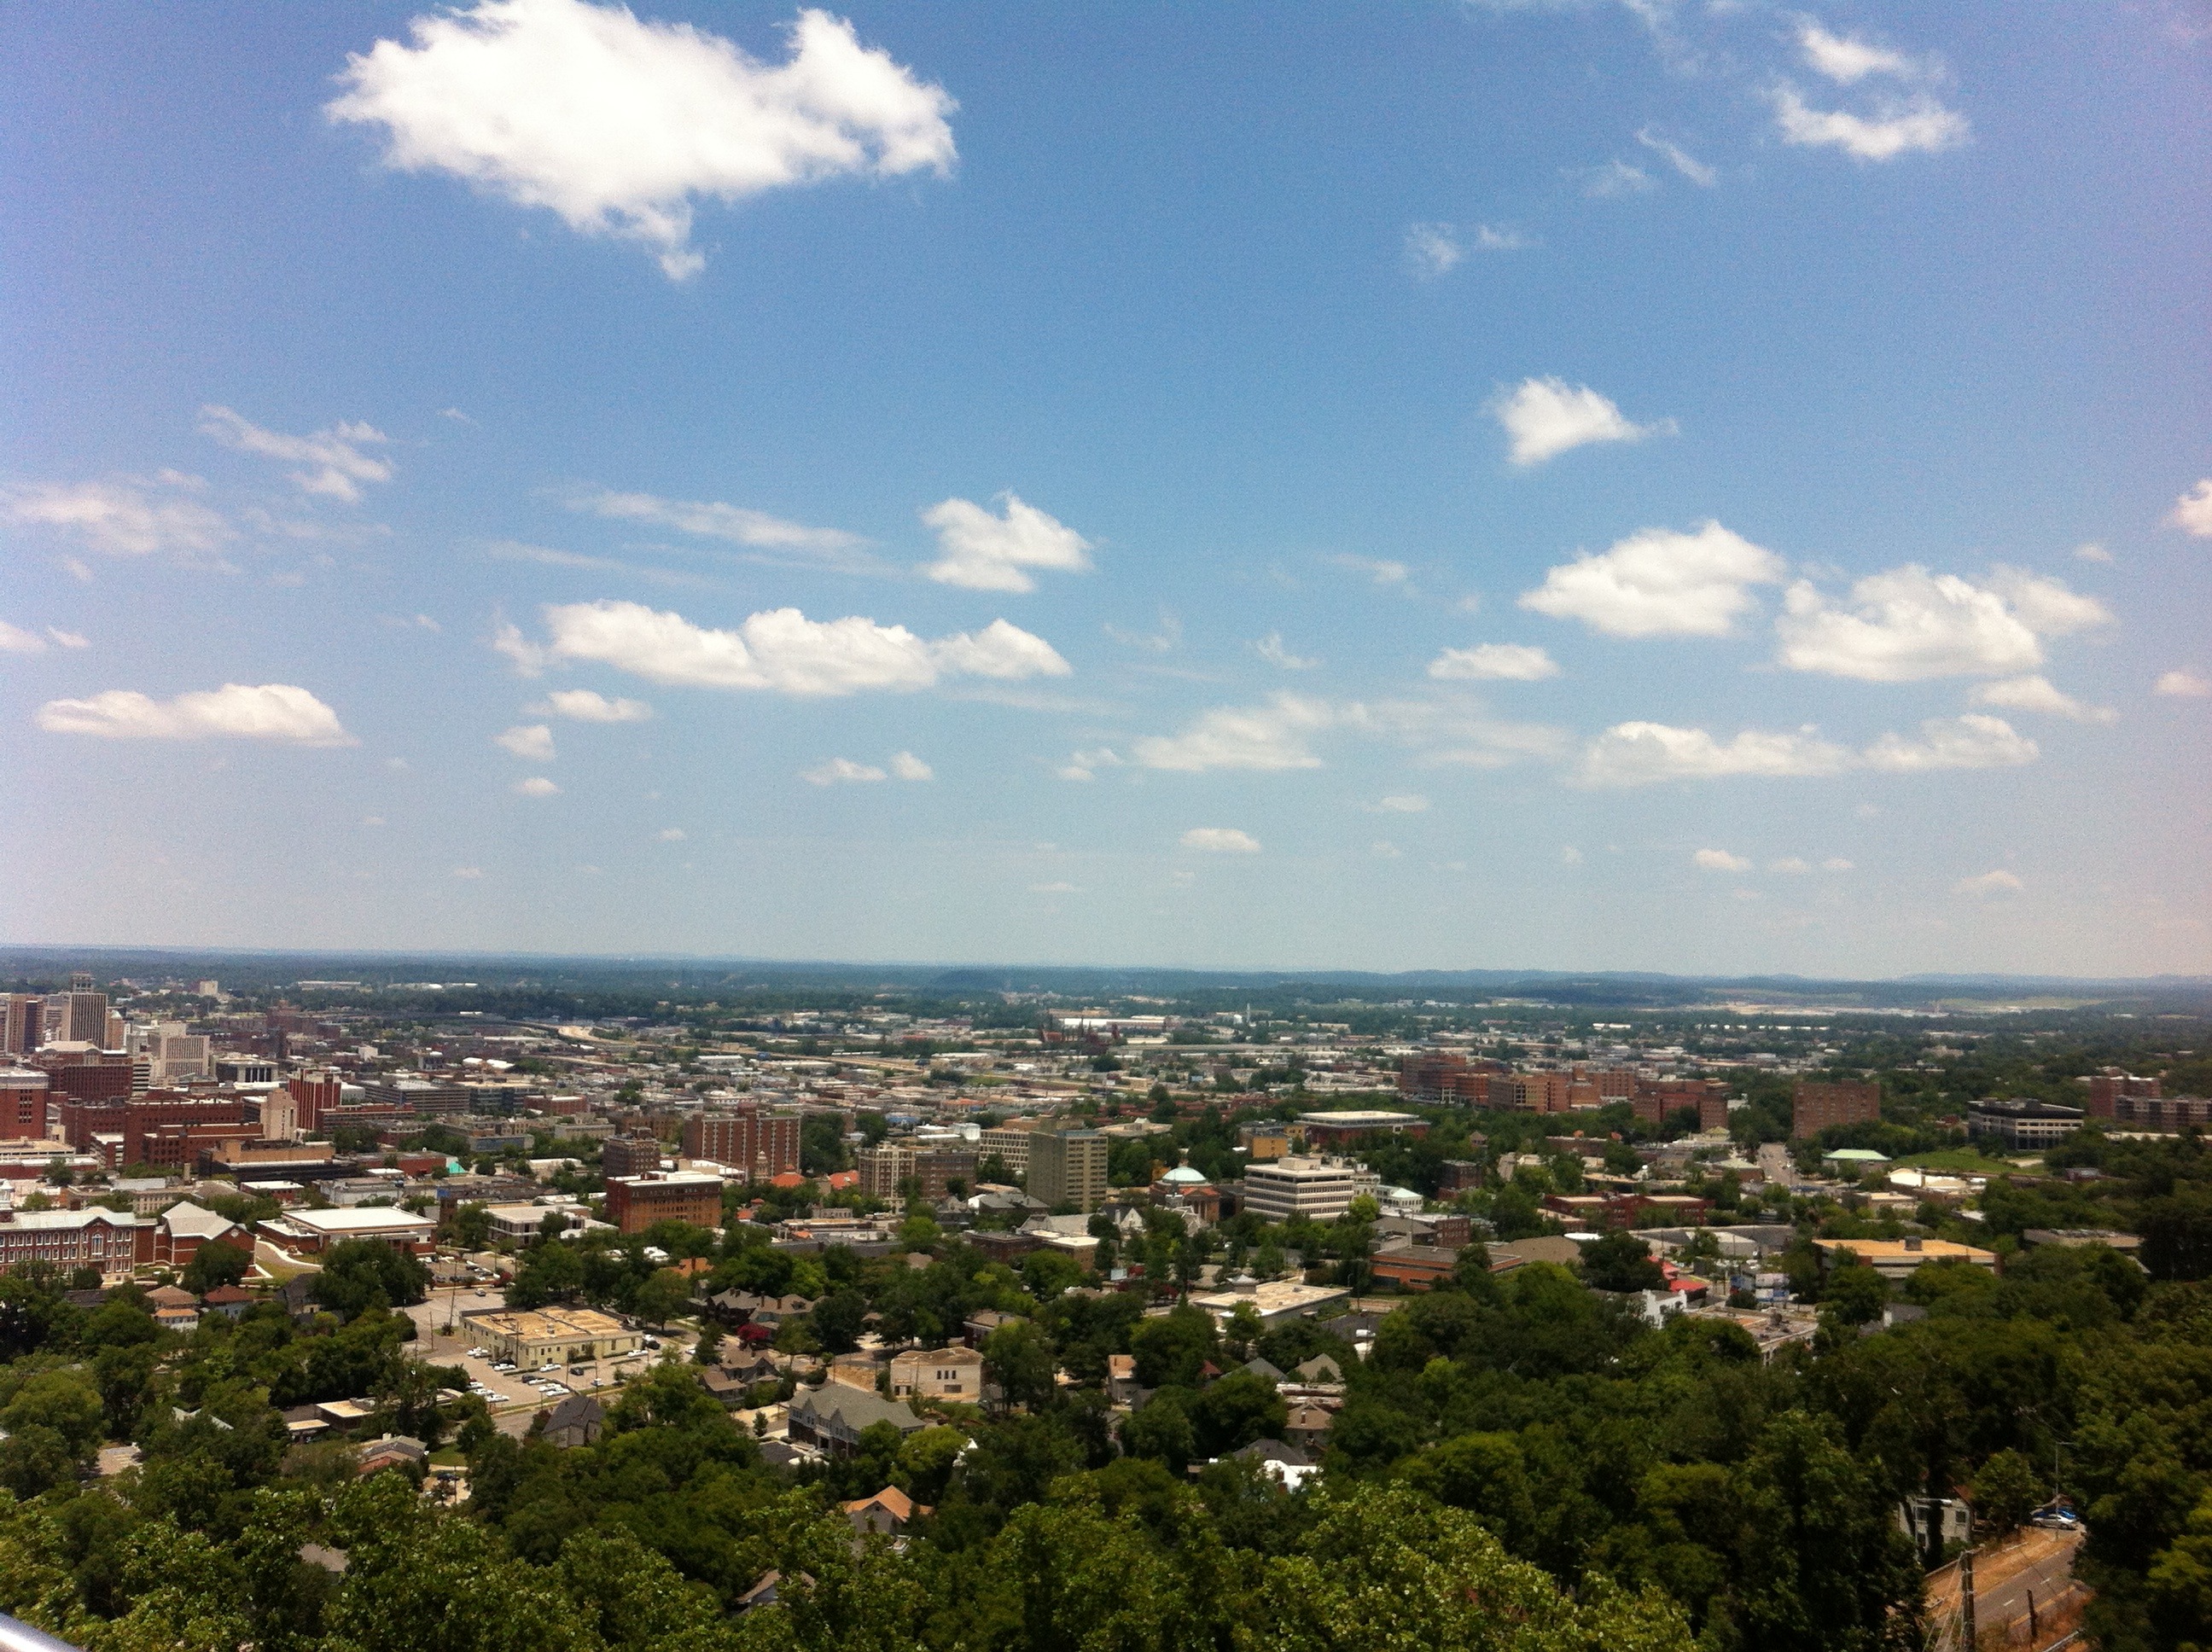
nature, horizon, cloud, sky, skyline, photography, town, city, skyscraper, cityscape, panorama, suburb, scenic, clouds, pretty, birmingham, vulcan, sunny day, bird's eye view, aerial photography, residential area, human settlement, atmosphere of earth